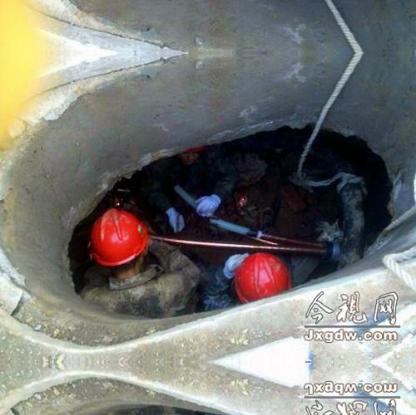
Objects in the image:
label: helmet
label: helmet